Amar Singh II

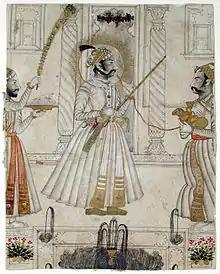
Amar Singh II

Maharana Amar Singh II (3 October 1672 – 10 December 1710) was the Maharana of Mewar Kingdom ruling from 1698 to 1710. He was the eldest son of his father and predecessor Maharana Jai Singh of Mewar.